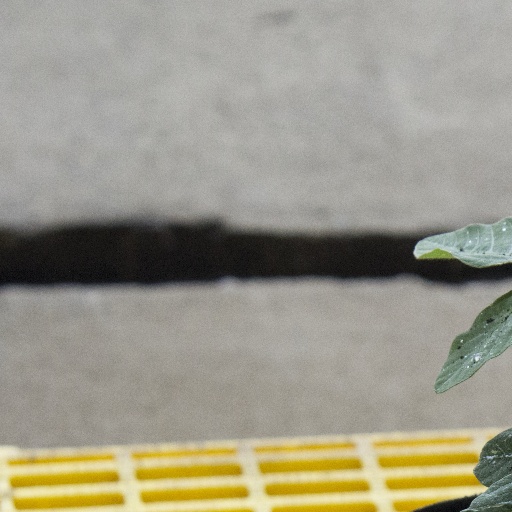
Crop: soybean